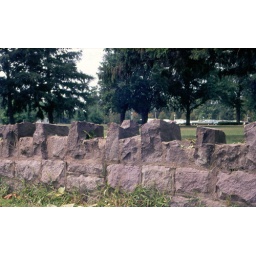
Detail of the stone fence that ran along the roadway in front of the old municipal building.